Shiraki Plain

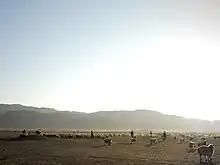
Winter pastures in the Shiraki Plain in March 2010.

The Shiraki is a plain on the Iori Plateau in Georgia, an interfluve between the river valleys of the Iori in the south and the Alazani in the north; its steep slopes in the east border on Mingachevir reservoir in Azerbaijan, and in the west it is